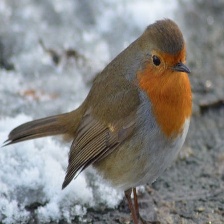
Species: AMERICAN ROBIN
Scientific name: TURDUS MIGRATORIUS
ImageNet parent category: robin